Henry VI, Holy Roman Emperor

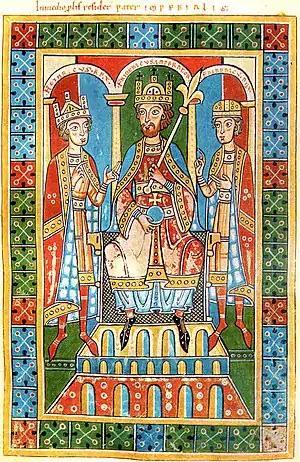
Frederick Barbarossa with his sons Henry and Frederick, "Historia Welforum", Weingarten Abbey, 1180

While he sent an Imperial army to Italy, Henry initially stayed in Germany to settle the succession of Louis III, Landgrave of Thuringia, who had also died on the Third Crusade. He had planned to seize the Thuringian landgraviate as a reverted fief, but Louis' brother Hermann was able to reach his enfeoffment. The next year, the king followed his army across the Alps. In Lodi he negotiated with Eleanor of Aquitaine, widow of King Henry II of England, to break the engagement of her son King Richard with Alys, a daughter of late King Louis VII of France. He hoped to deteriorate English-French relations and to isolate Richard, who had offended him by backing Count Tancred in Sicily. Eleanor acted cleverly; she reached Henry's assurance that he would not interfere in her son's conflict with King Philip II of France, and she would also prevent the marriage of Henry's younger brother Conrad with Berengaria of Castile to confine the Hohenstaufen claims to power.